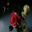
Label: rose